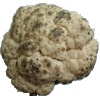
Label: cauliflower